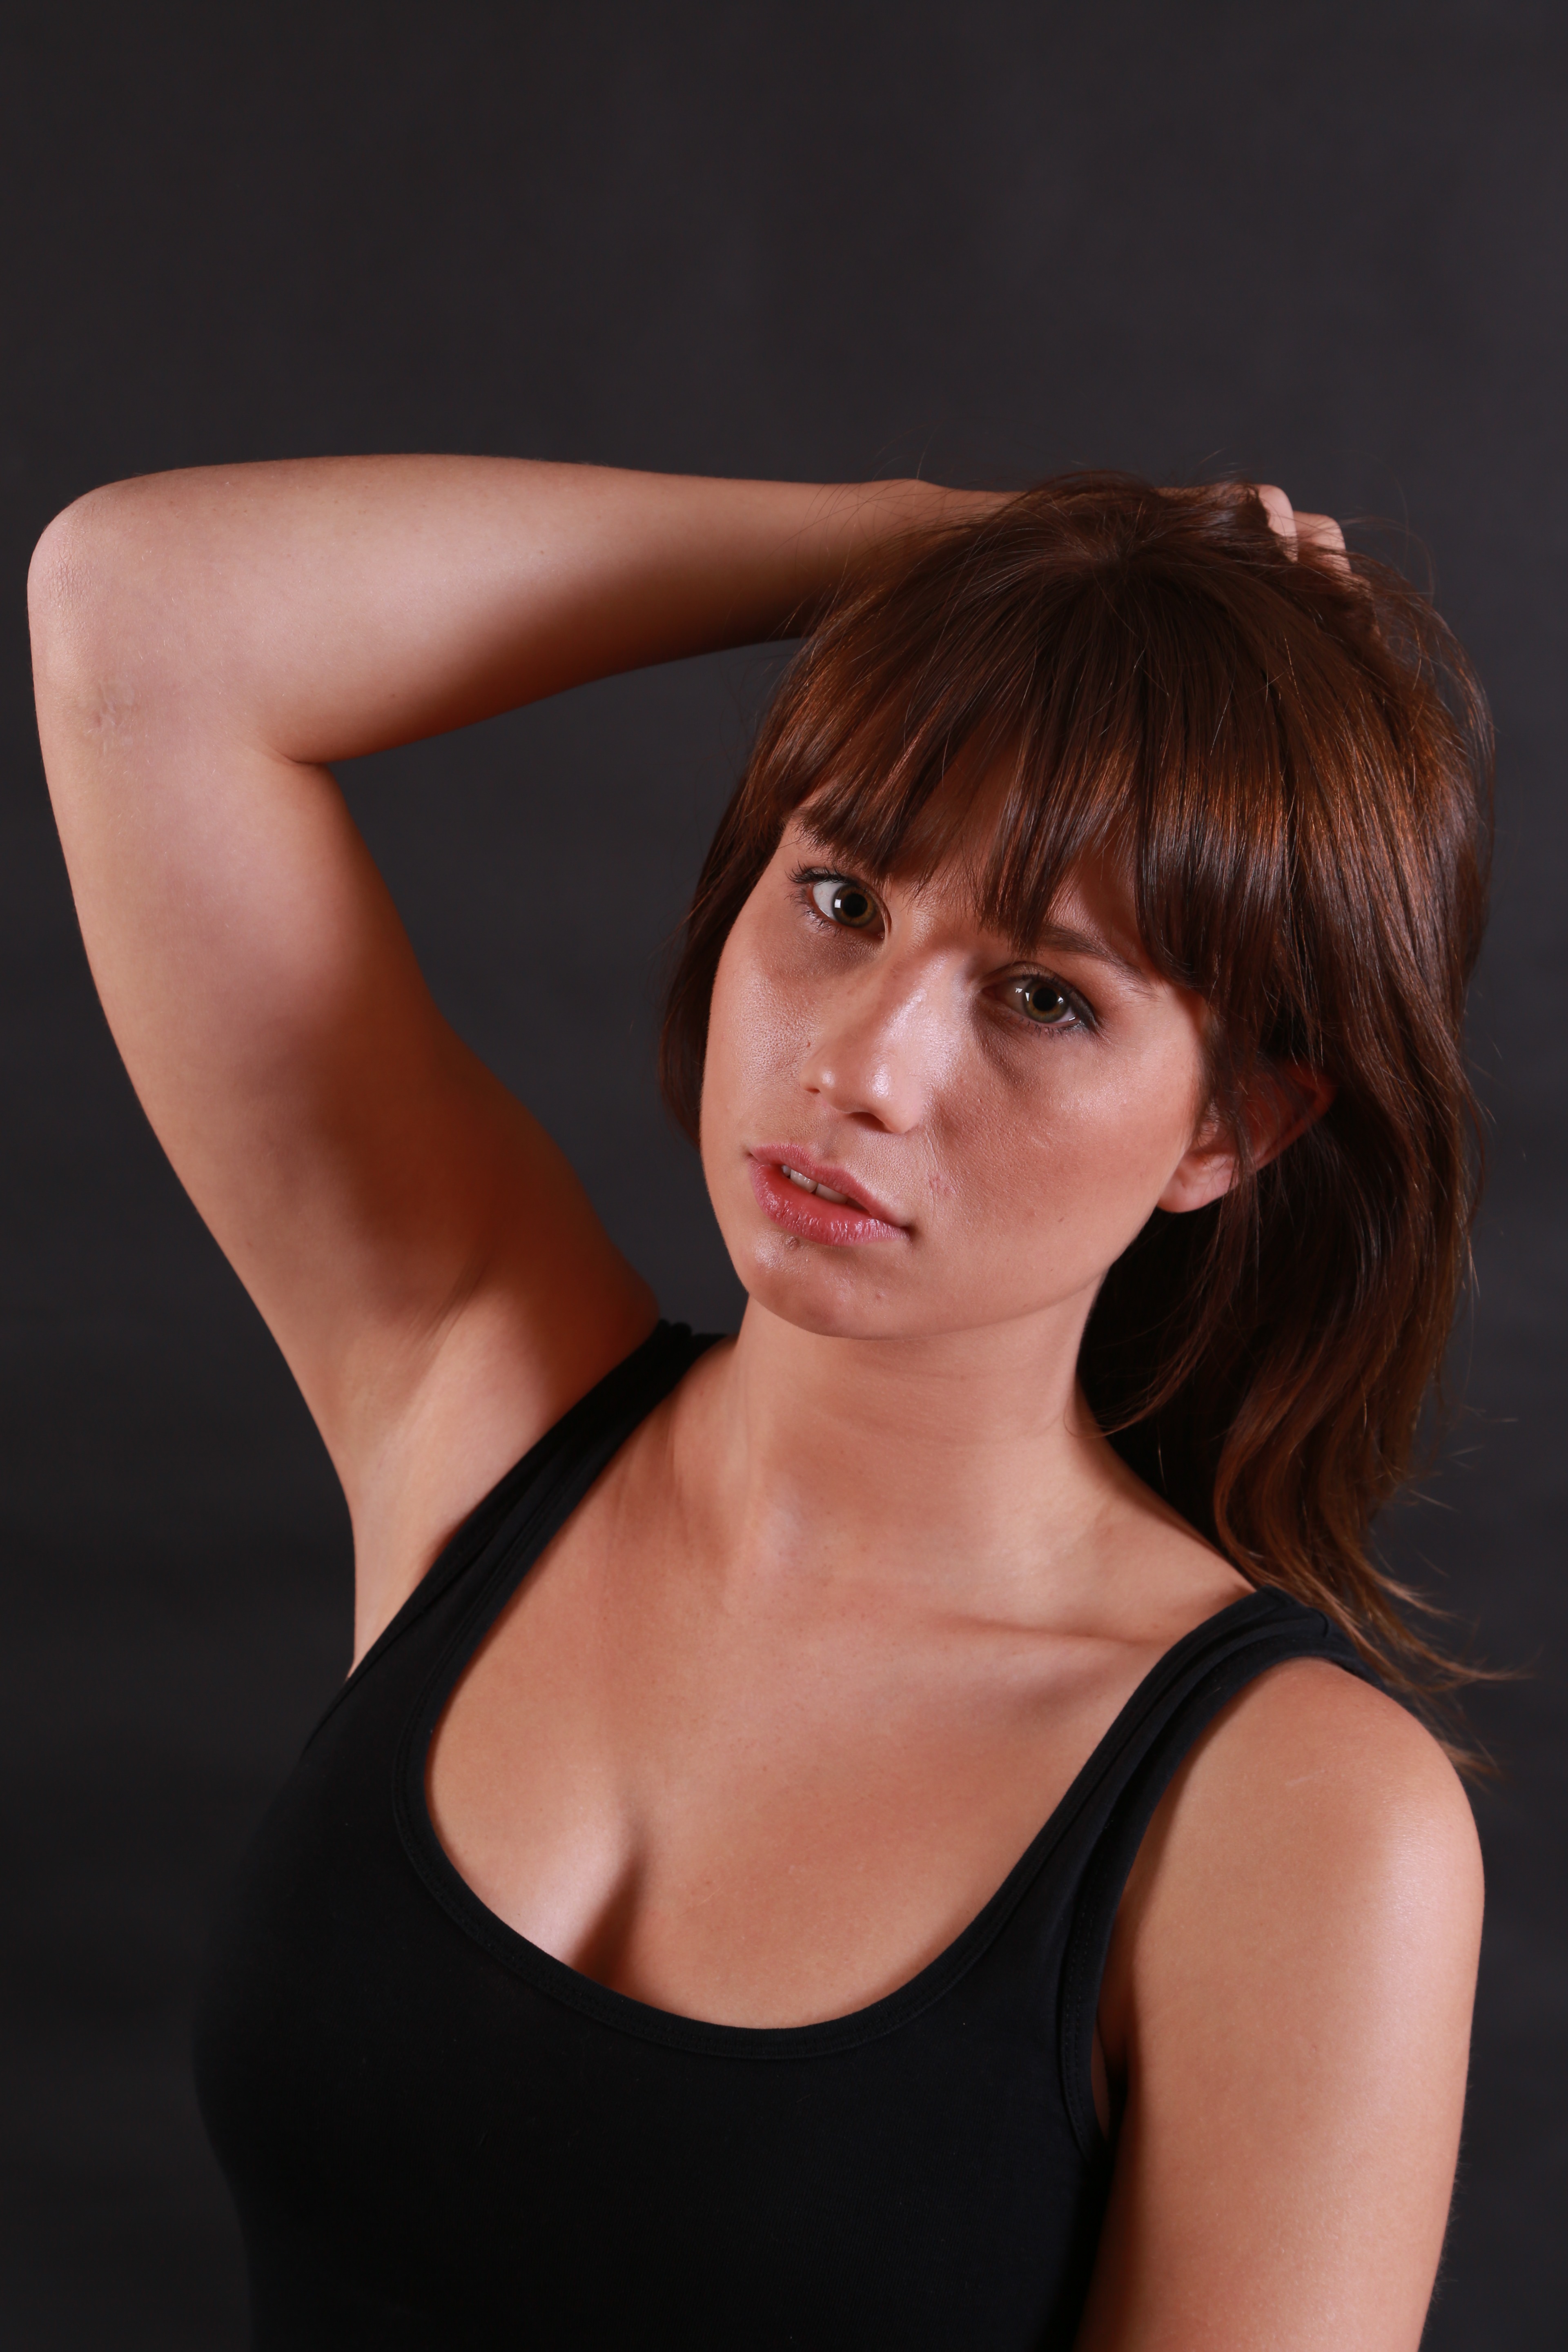
person, girl, woman, hair, photography, moody, female, portrait, model, clothing, lady, lifestyle, hairstyle, muscle, long hair, human body, black hair, eye, beauty, sexy, handsome, attractive, photo shoot, glamorous, brown hair, sense, portrait photography, art model, supermodel, gravure idol, incredibly